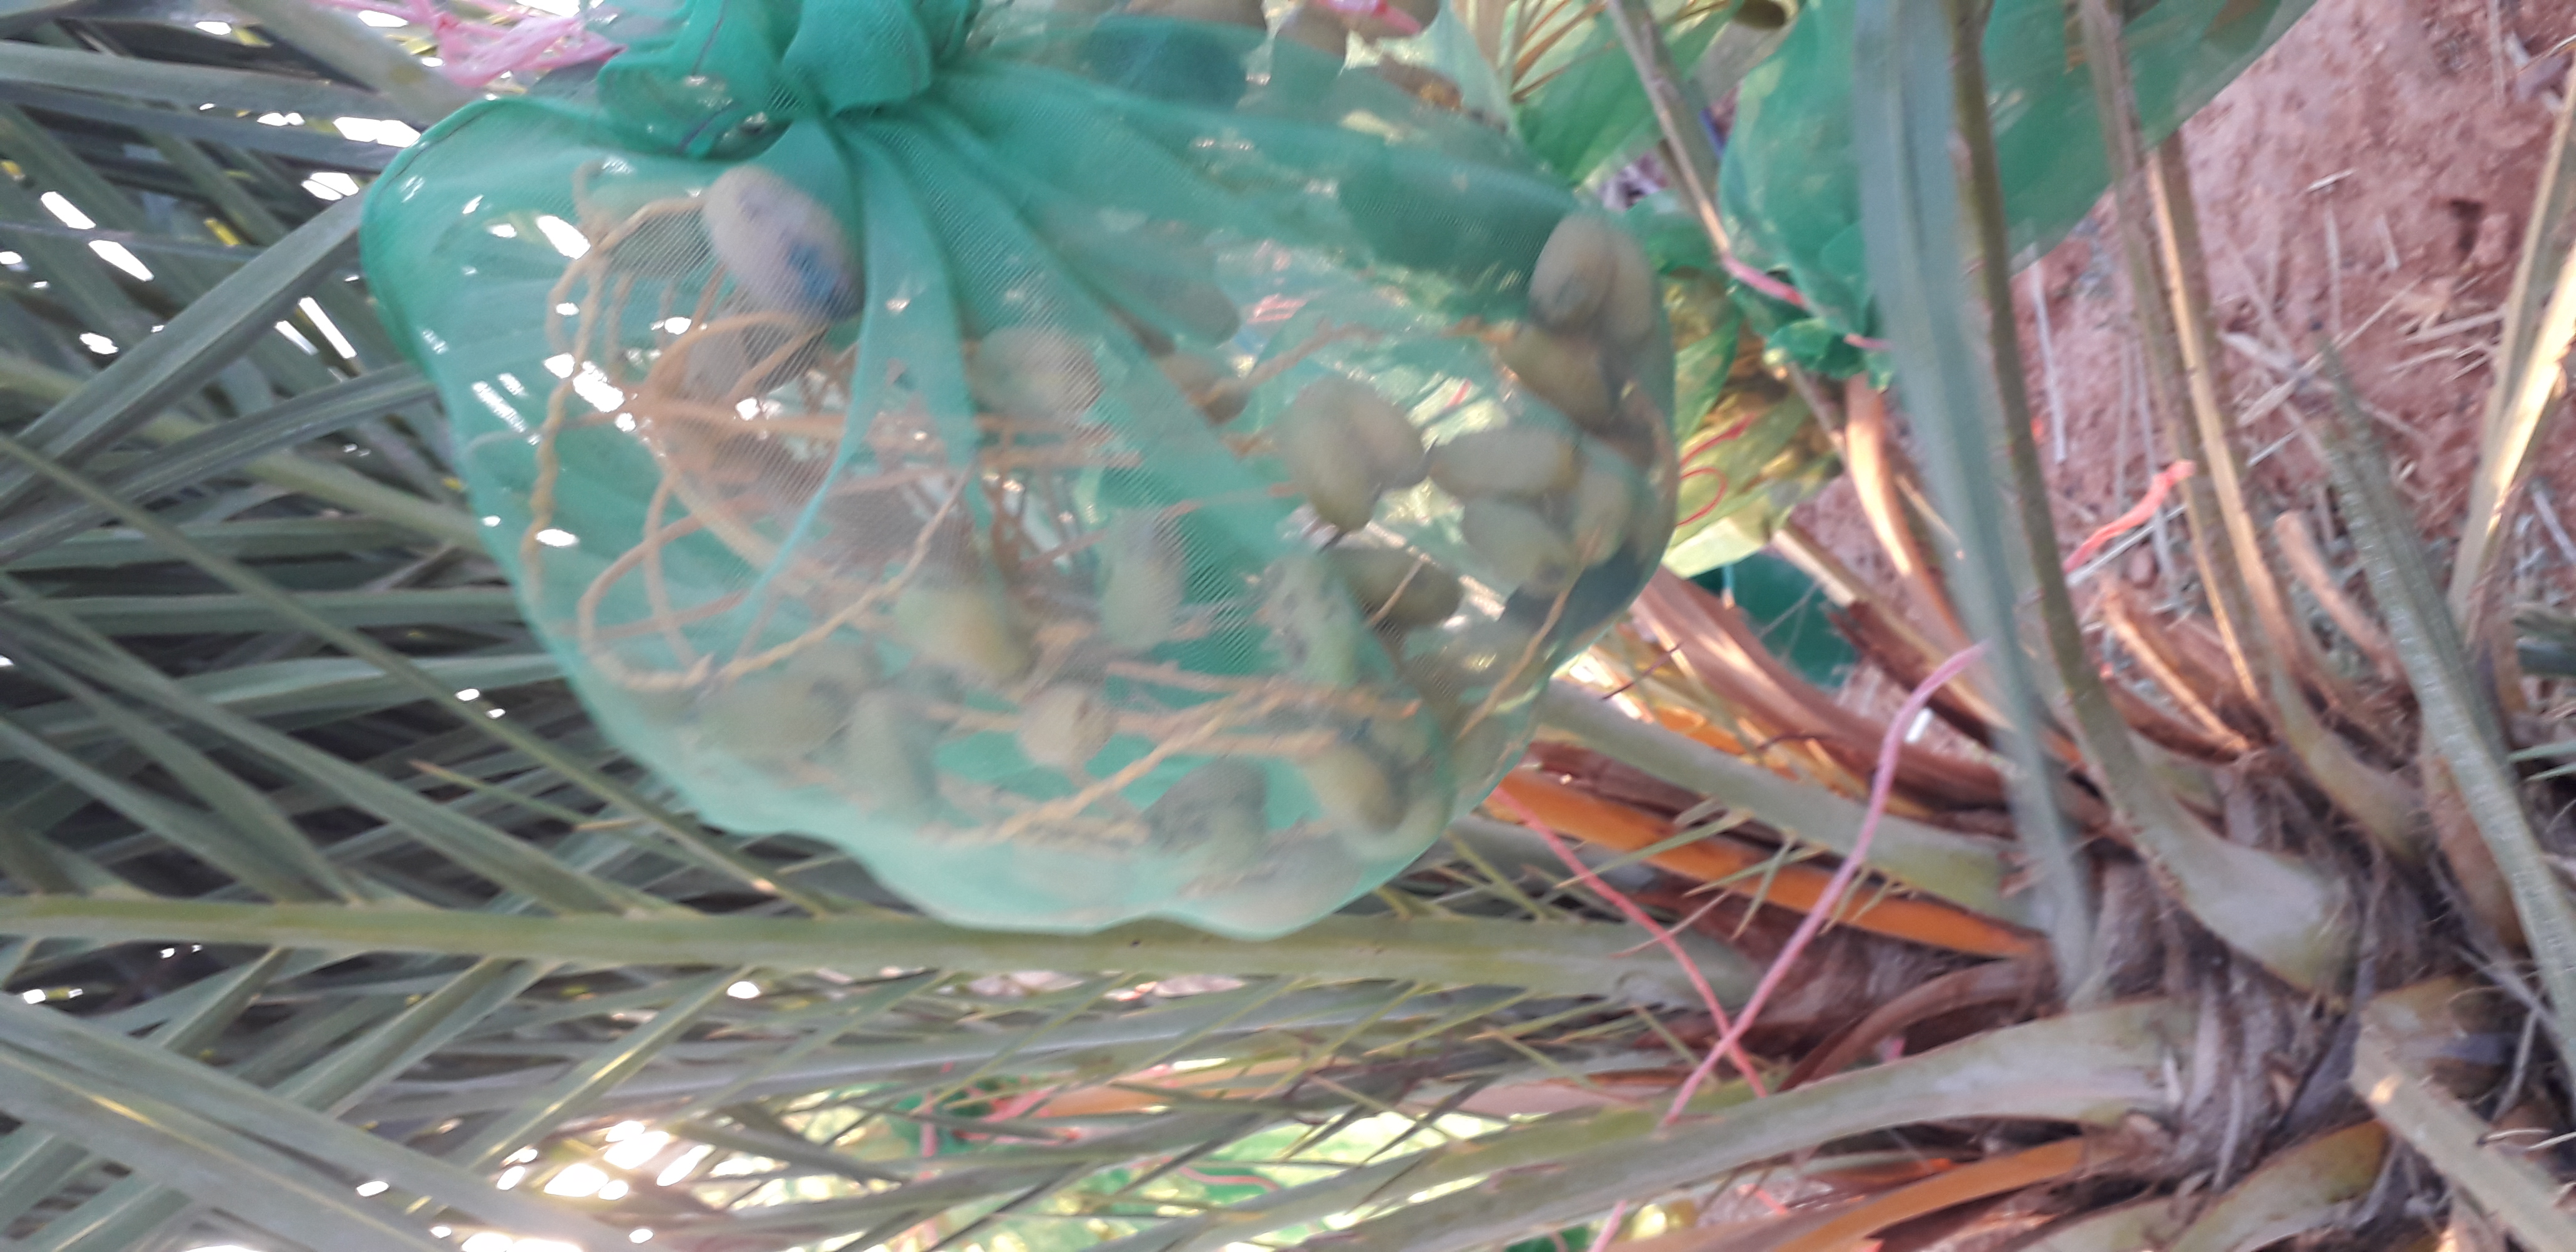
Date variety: Boumajhoul